Jute

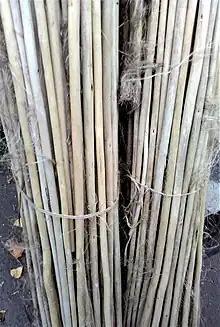
Jute sticks

The jute plant needs plain alluvial soil and standing water. During the monsoon season, the monsoon climate offers a warm and wet environment which is suitable for growing jute. Temperatures from and relative humidity of 70%–80% are favorable for successful cultivation. Jute requires of rainfall weekly, and more during the sowing time. Soft water is necessary for jute production.